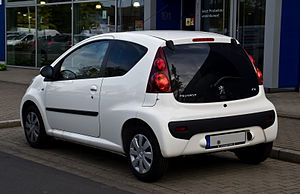
Peugeot 107 / Særlige kendetegn / Facelifts
Peugeot 107 er en fortrinsvis til det europæiske marked beregnet mikrobil fra Peugeot med fire siddepladser og enten tre eller fem døre. Bilen kom på markedet i midten af 2005 og er næsten identisk med Citroën C1 og Toyota Aygo. Til dagligt fremstilles der af de tre modeller til sammen over 1000 eksemplarer hos TPCA i Kolín, Tjekkiet.